1915 Sinhalese-Muslim riots

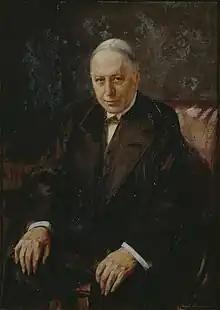
Sir Robert Chalmers, as Baron Chalmers in 1920.

British Governor of Ceylon at the time was Sir Robert Chalmers, a career civil servant and a Pali scholar, who had spent 31 years in the HM Treasury before his appointment to Ceylon. Chalmers was holidaying at Nuwara Eliya when the riots started and he moved to Kandy by 1 June after the rioting was stopped. With the failure of the Ceylon Civil Service and the Police to maintain order and fearing an all out rebellion against British rule in Ceylon, Chalmers turn to the military under the command of Brigadier General H. H. L. Malcolm, Officer Commanding the Troops in Ceylon to suppress the riots by any means. To this end on 2 June 1915, Chalmers declared that the Western Province was subjected to martial law and under the control of Brigadier General Malcolm. This order was extended to the Central Province, the Southern Province, and the North-Western Province on 2 June, while the Province of Uva and the North-Central Province was subjected on the 17 June.